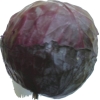
Label: red_cabbage